Rendang

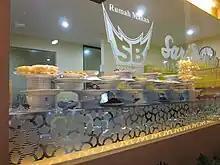
"Padang restaurant" in Surakarta.

In Indonesia, rendang is mainly associated with Minangkabau. The popularity of rendang grew with the presence of Minangkabau-style "lepau" (food stalls) in areas where Minangkabau migrants settled. Their presence in new areas played a significant role in popularizing rendang as a signature dish of West Sumatra. Today, rendang stands as the iconic menu item in Minangkabau restaurants, often accompanied by other meat-based dishes.